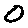
Label: 0